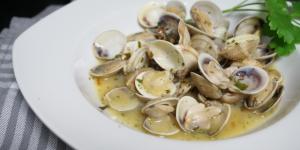
almejas en salsa verde